Eoin McNamee (Irish republican)

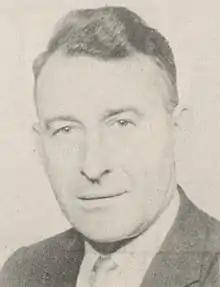

Eoin McNamee (1914 – 9 August 1986) was an Irish Republican and Chief of Staff of the Irish Republican Army.